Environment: real
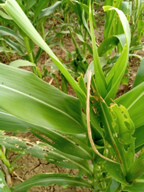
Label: fall_armyworm